Mark Pincus

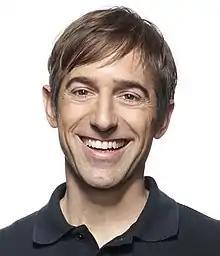
Pincus in 2011

Mark Jonathan Pincus (born February 13, 1966) is an American Internet entrepreneur known as the founder of Zynga, a mobile social gaming company. Pincus also founded the startups Freeloader, Inc., Tribe Networks, and Support.com. Pincus was the CEO of Zynga until July 2013, then again from 2015 to 2016.